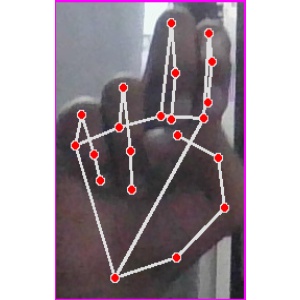
अक्षर: ह